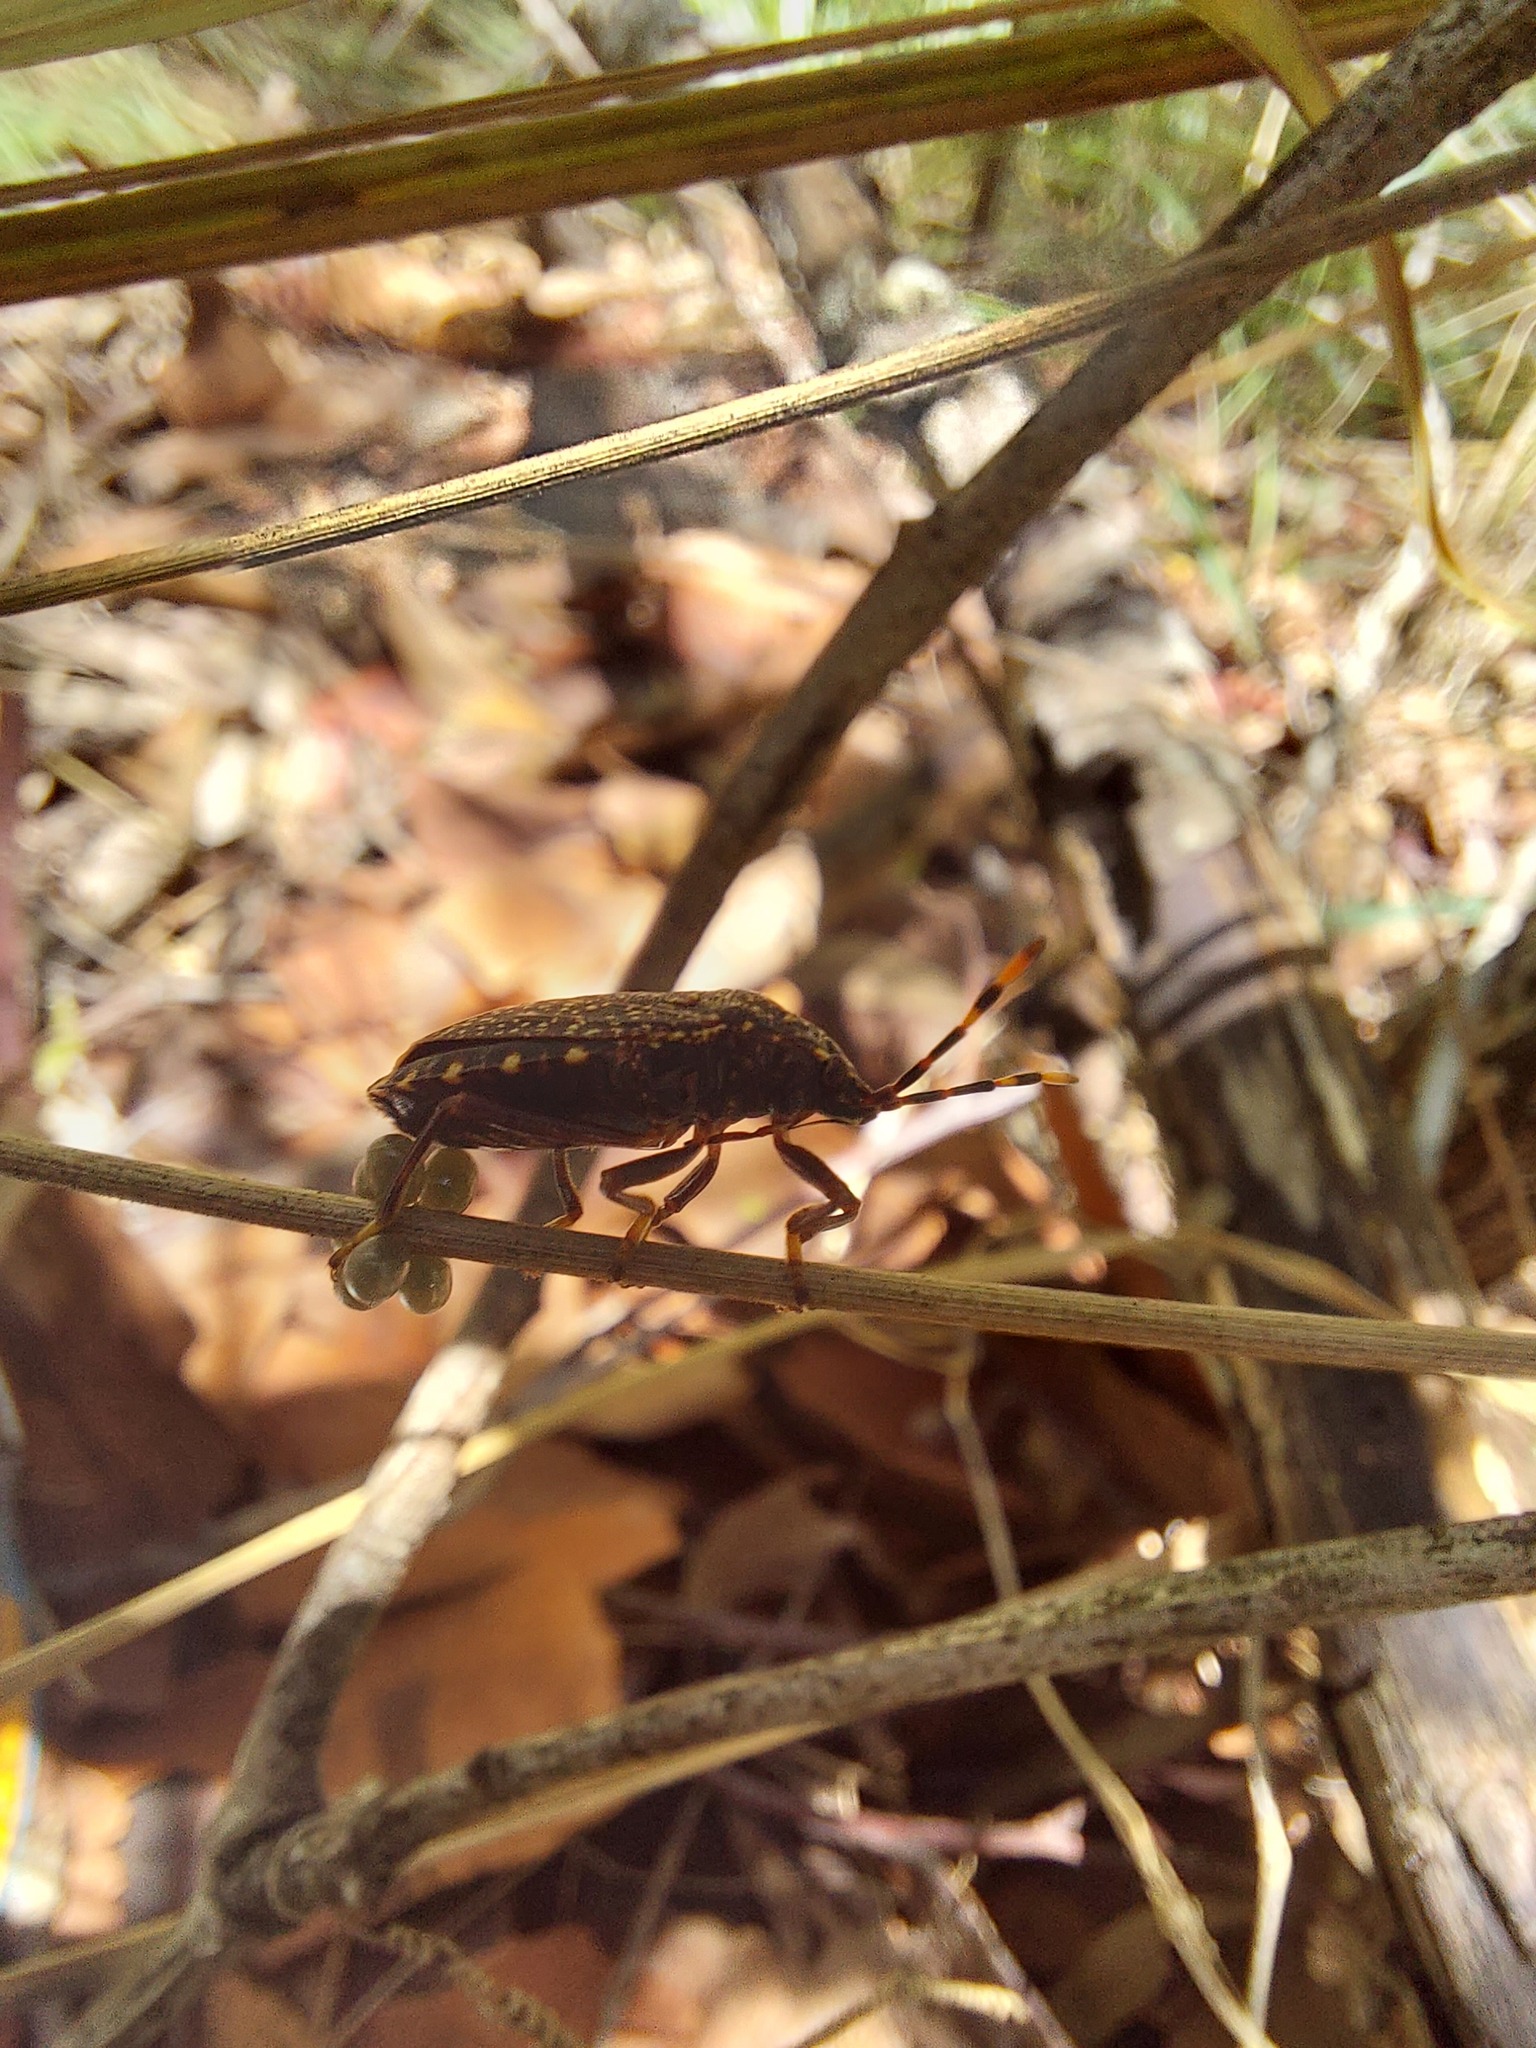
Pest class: stink_bug